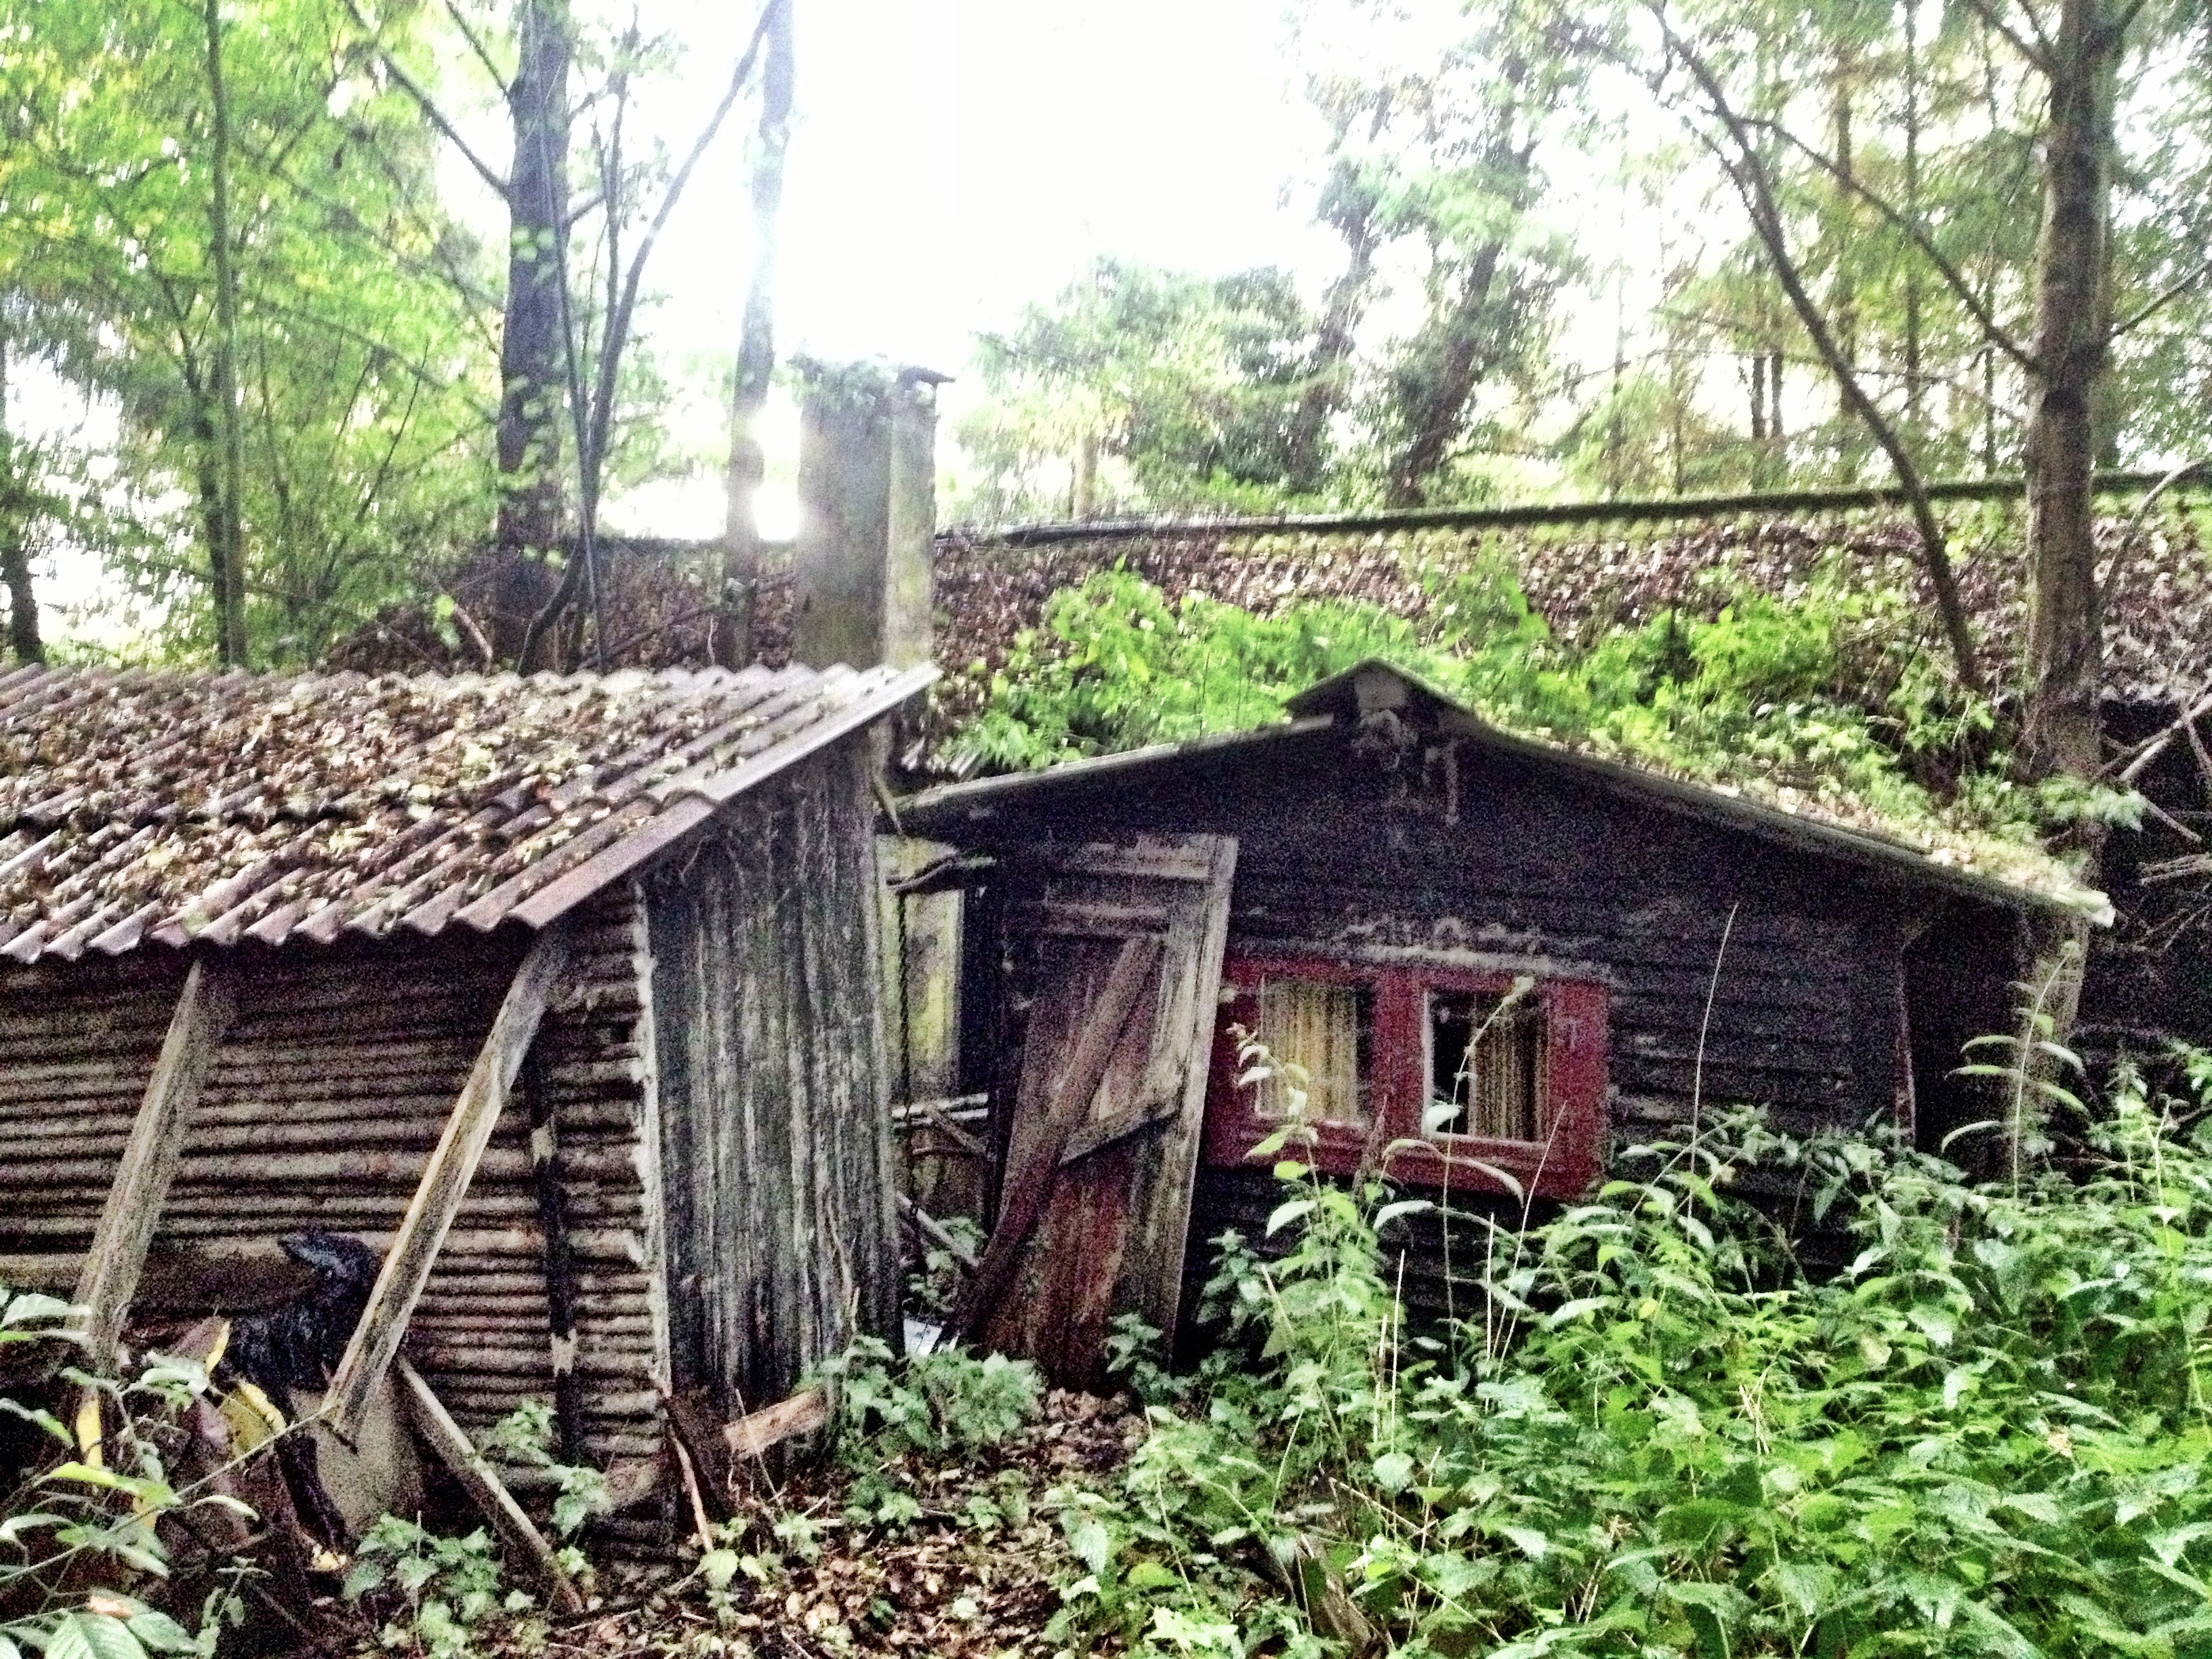
forest, farm, house, building, shed, hut, village, shack, jungle, cottage, woodland, rural area